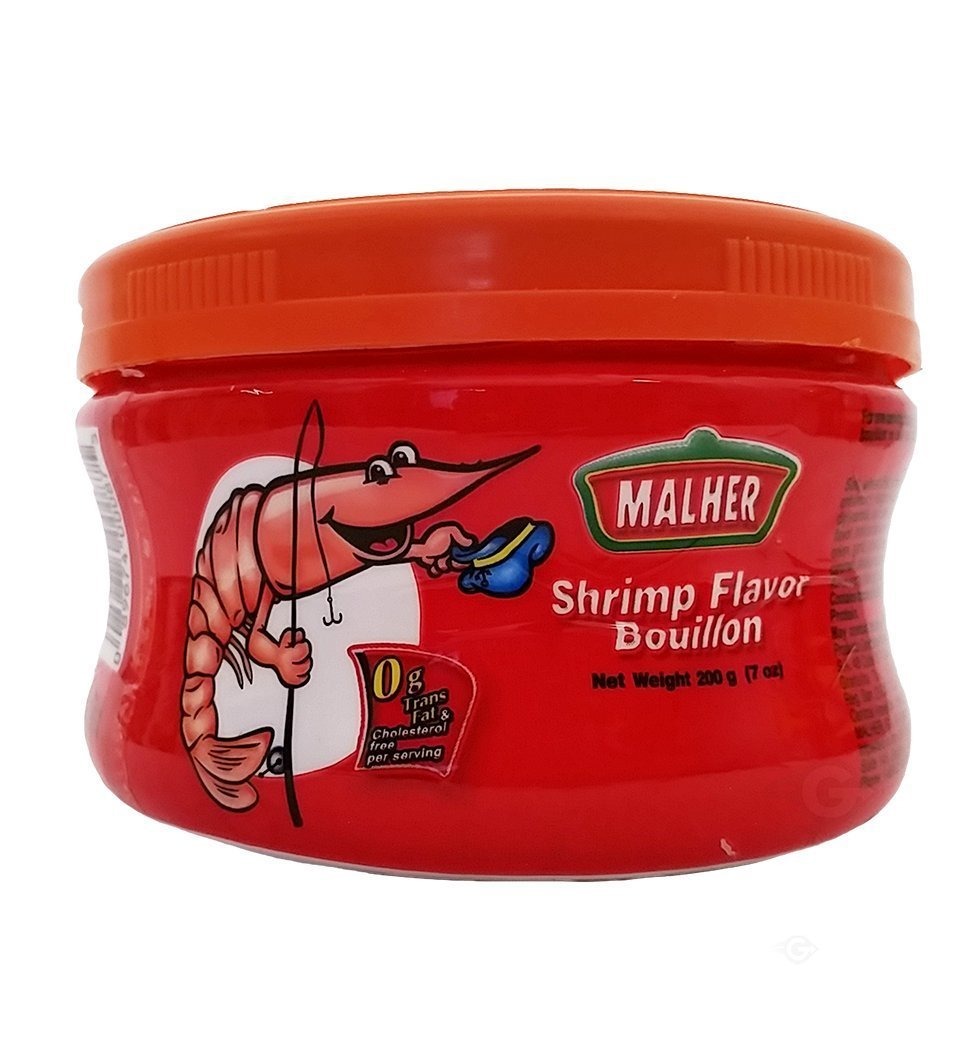
Item Name: Malher Shrimp Bouillion 7 oz - Consome de Camaron
Bullet Point: Malher Shrimp Bouillon 7 oz - Consome de Camaron
Value: 1.0
Unit: Count

Price: 10